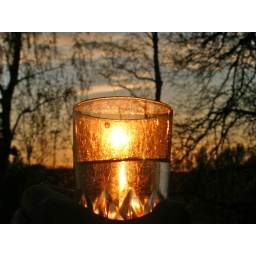
...a glass of water at Bergdalen in Tungelsta.